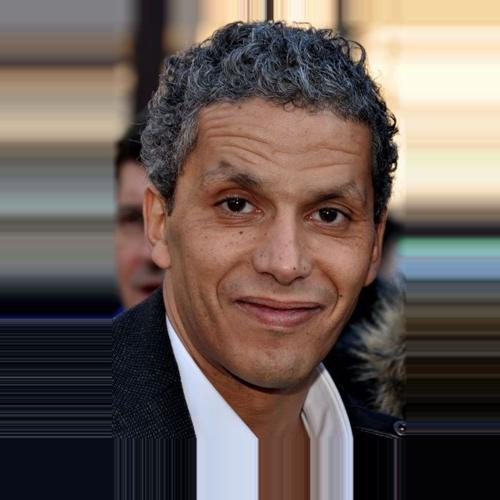
Age: 45